George Daniels (watchmaker)

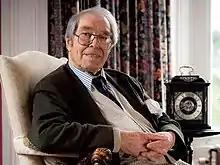

George Daniels, CBE, FBHI, FSA, AHCI (19 August 1926 – 21 October 2011) was an English horologist, inventor of the coaxial escapement, author and a classic car collector.